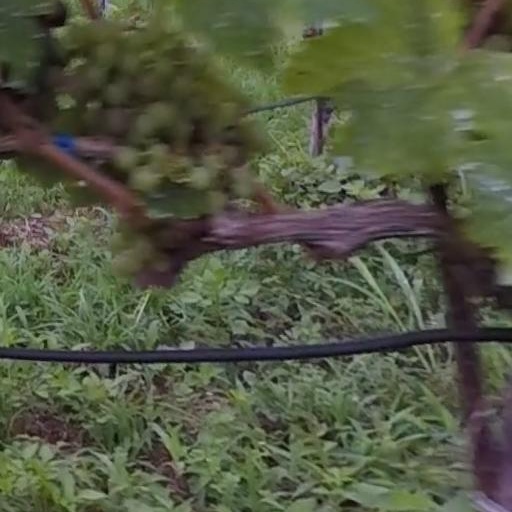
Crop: grape